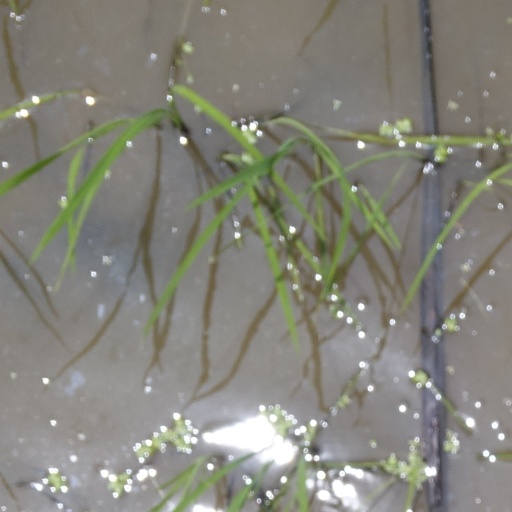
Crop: rice